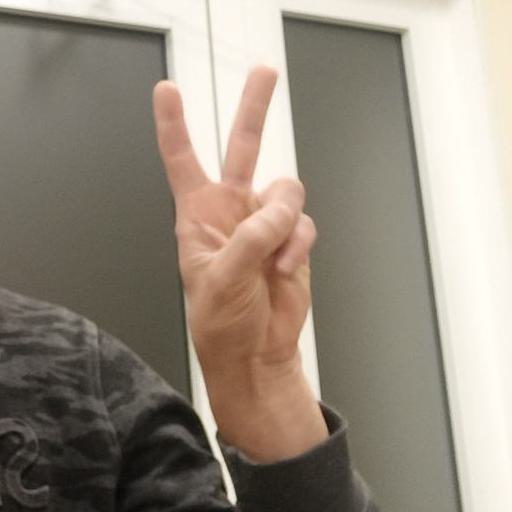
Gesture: peace